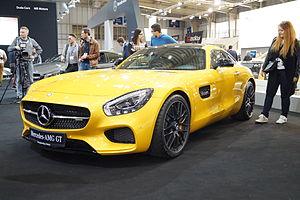
Les voitures de tourisme Mercedes-Benz font partie de la division Mercedes-Benz Cars et de Daimler.